Yunlu Palace

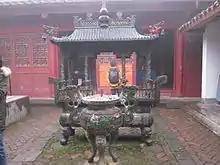
Yunlu Palace.

It was first built by Vassal King Zhu Jianjun in the Ming dynasty (1368–1644) during the reign of Chenghua Emperor, in the fourteenth year of Chenghua Era (1465–1487). At that time it bore the name Dongzhen Guan.